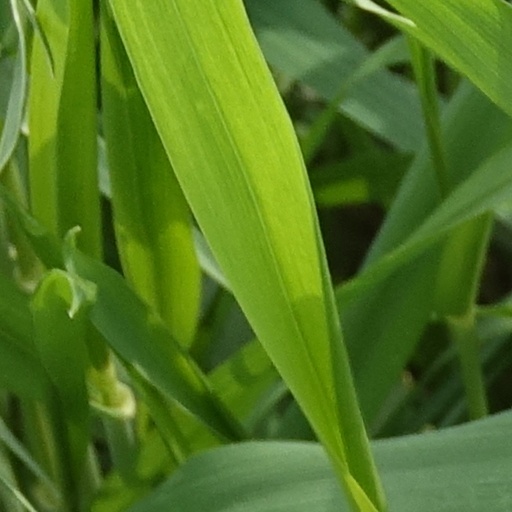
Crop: wheat